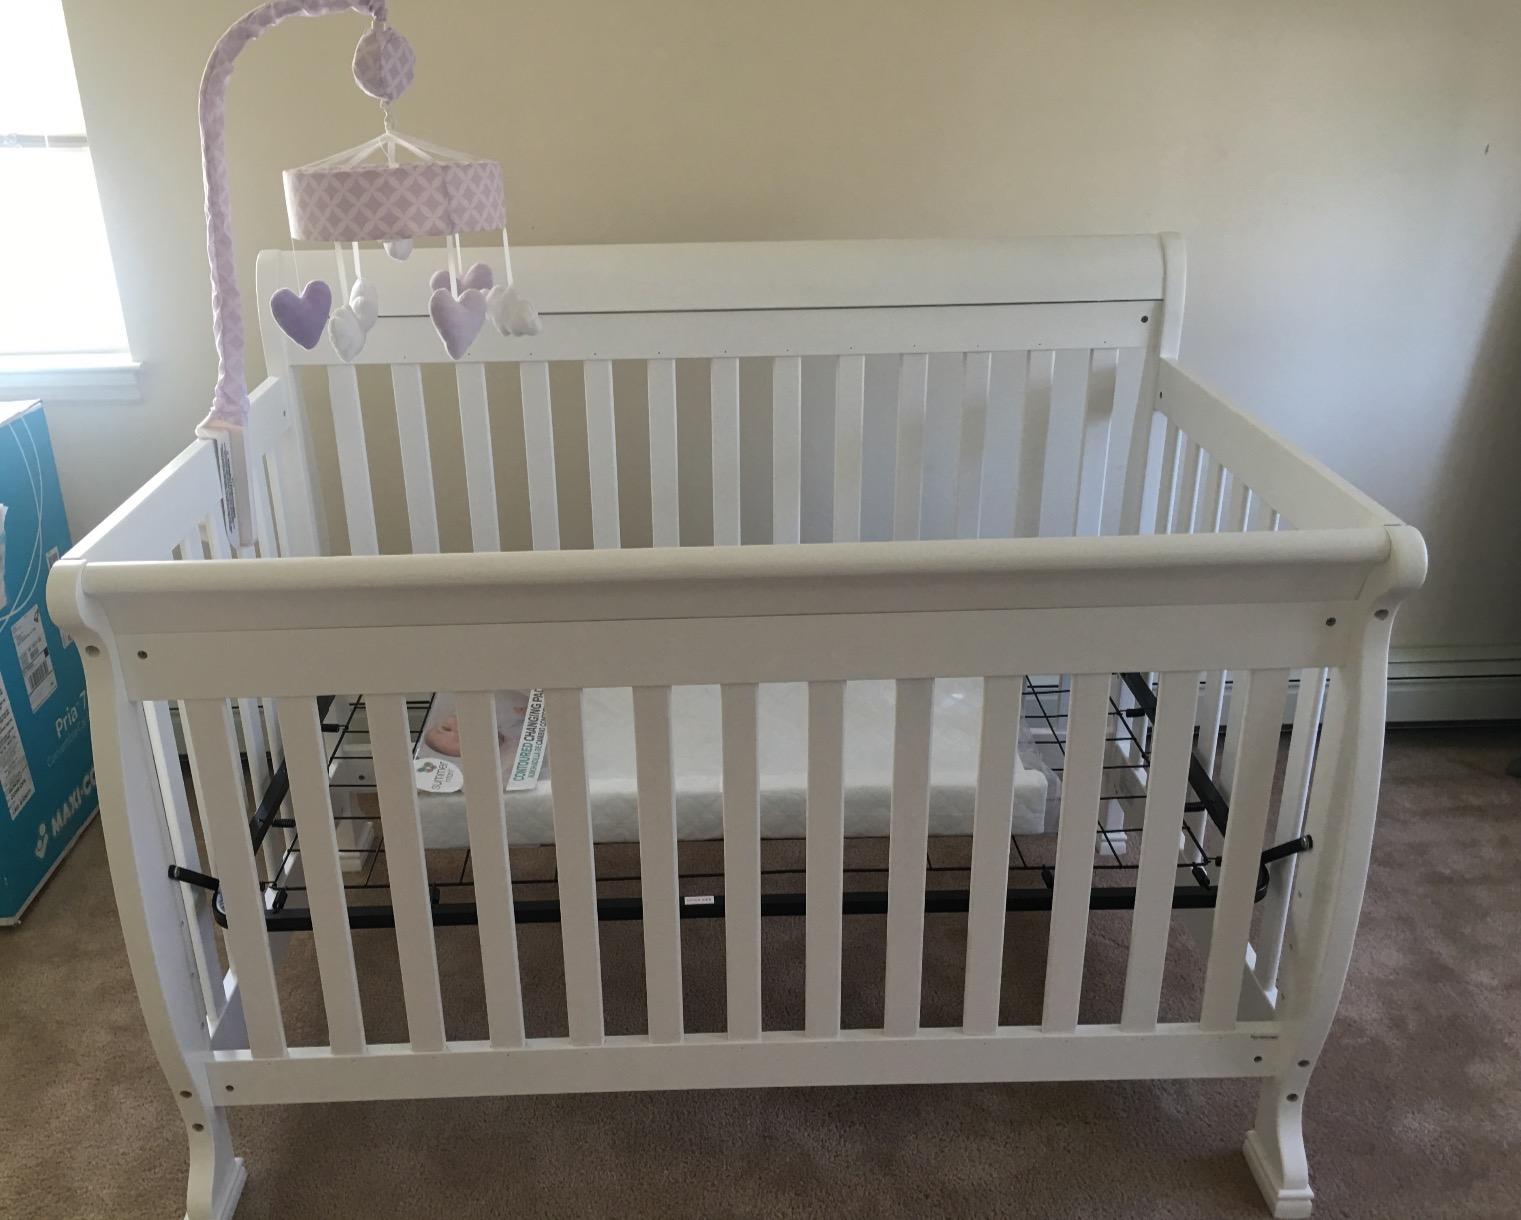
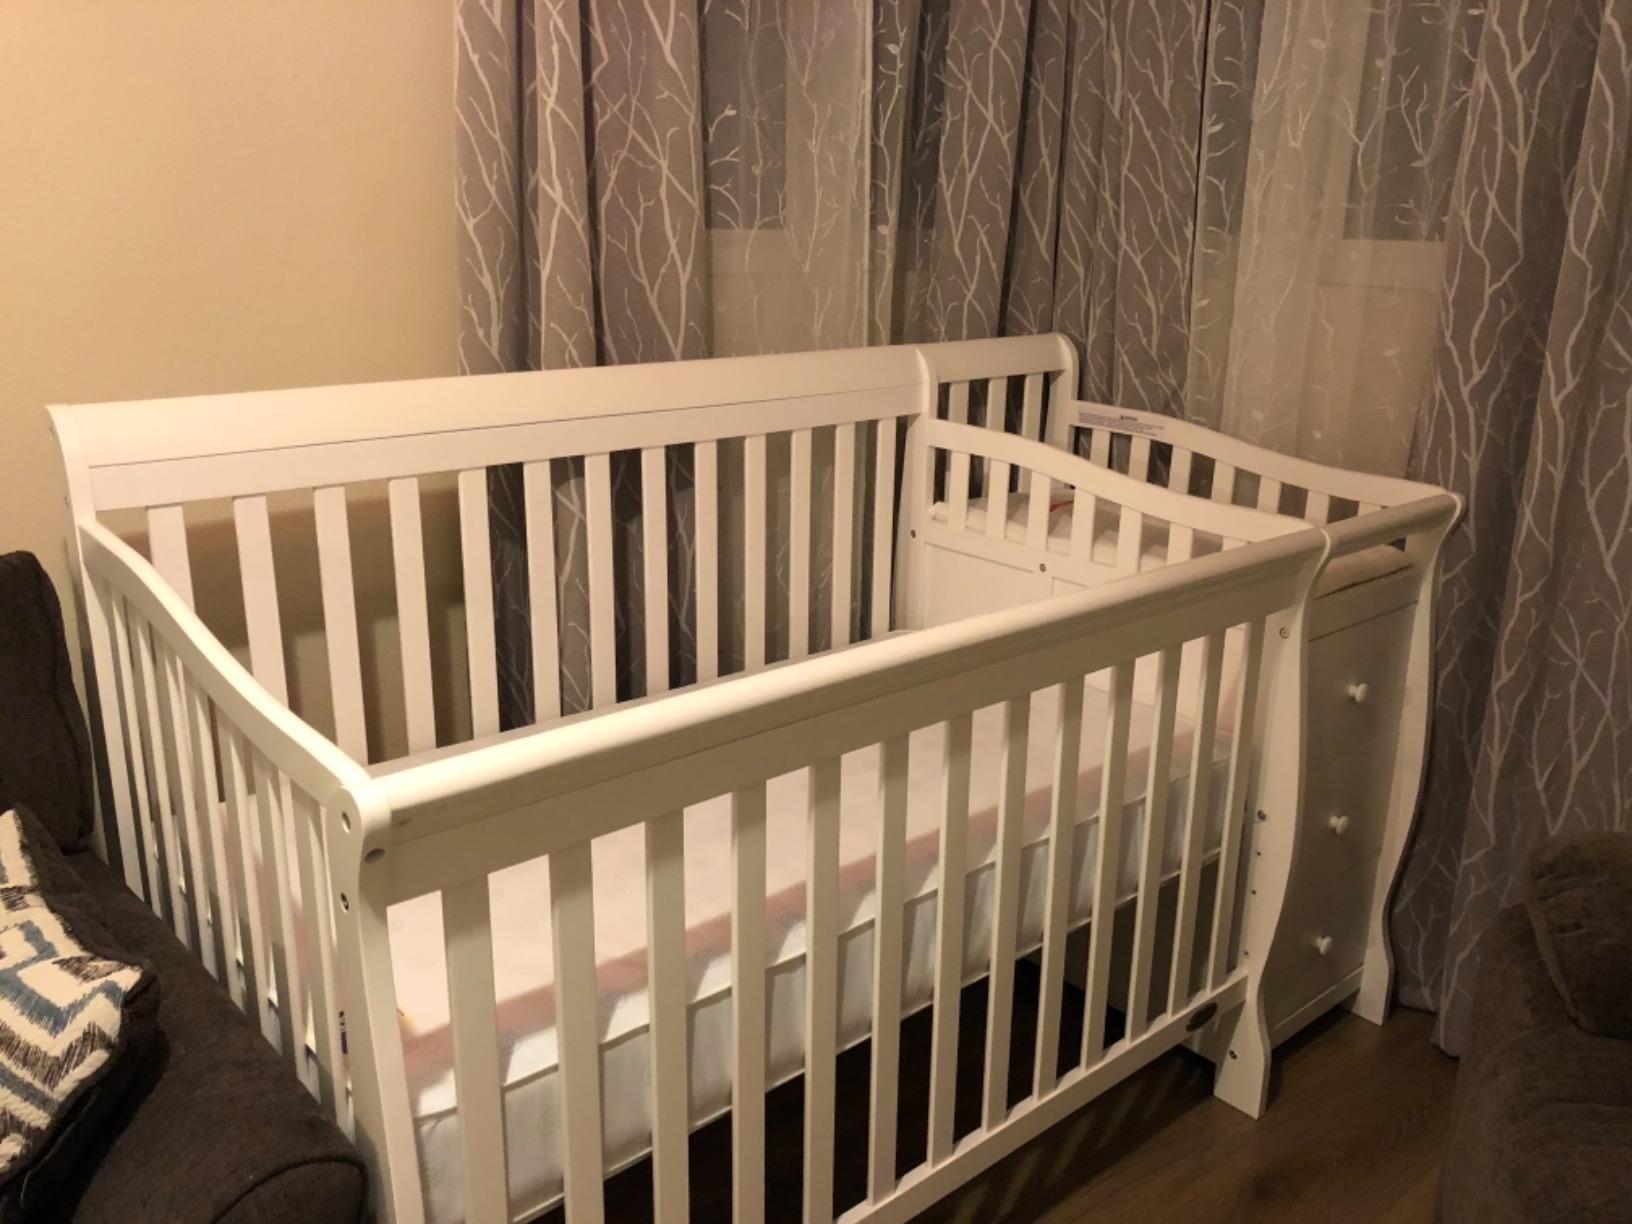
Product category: products_crib
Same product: no